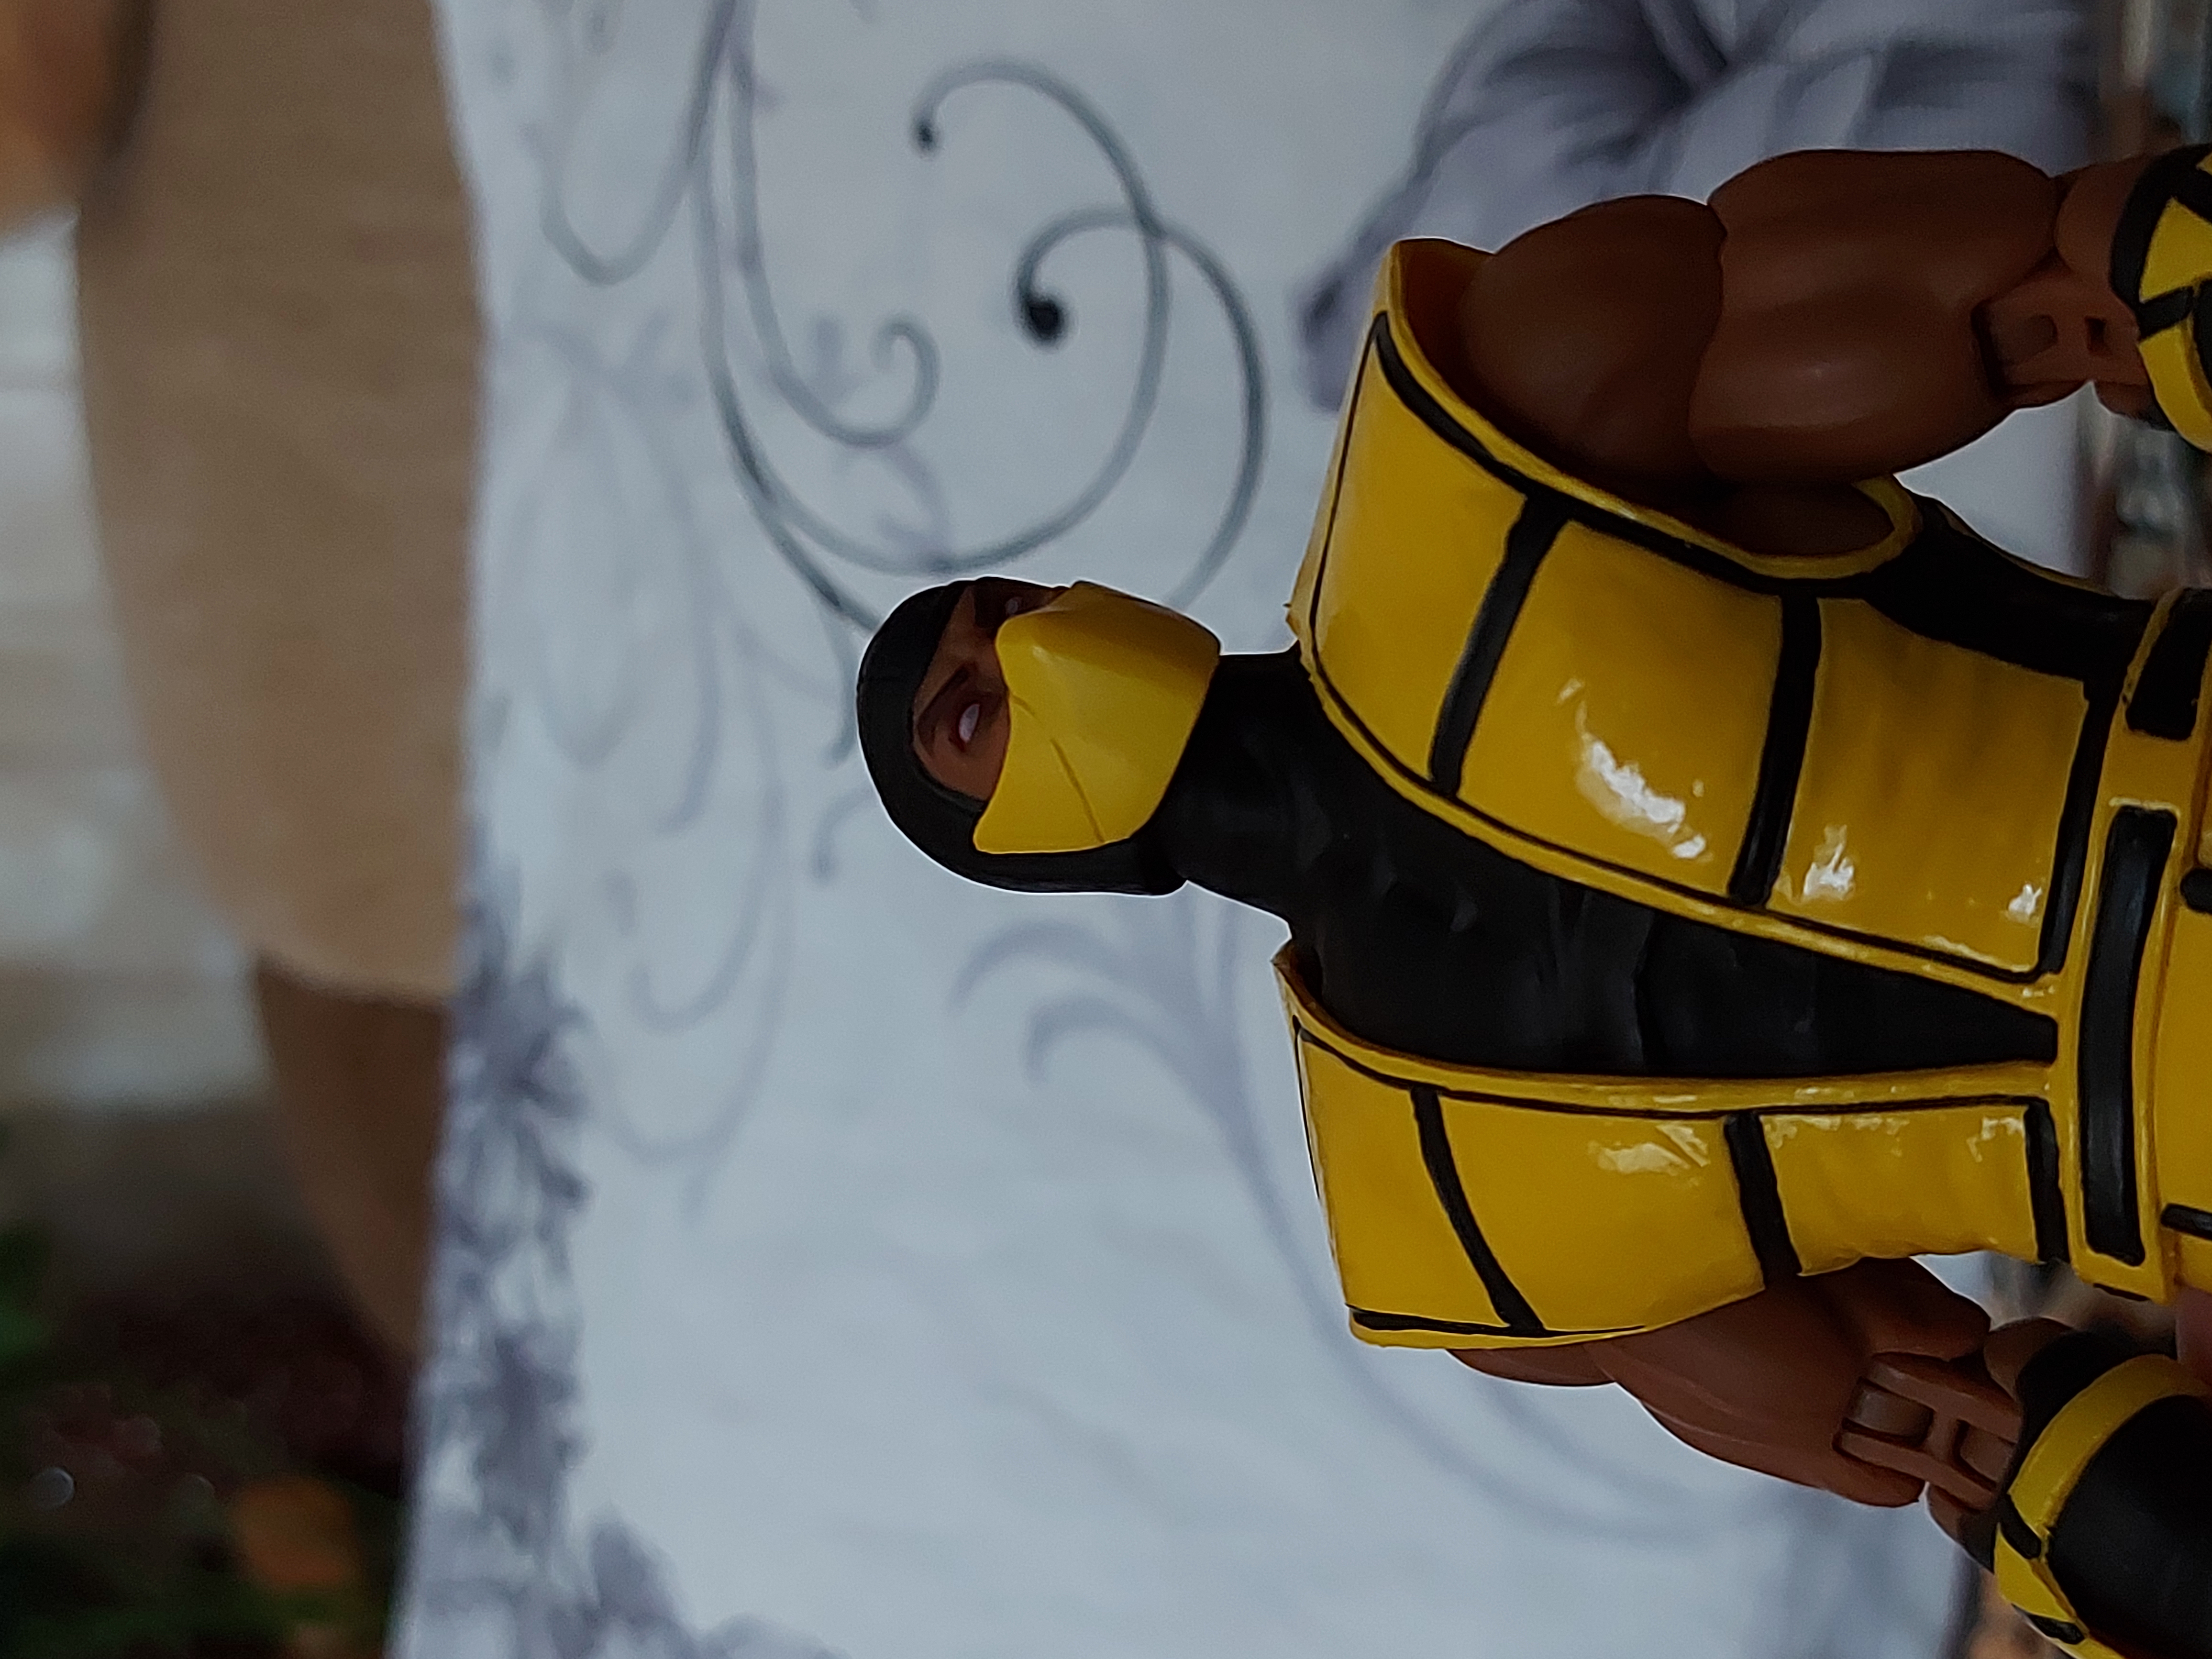
scorpion, storm, collectibles, yellow, sleeve, gesture, cartoon, helmet, toy, art, personal protective equipment, Animated cartoon, lego, shorts, t shirt, fictional character, happy, action figure, fun, recreation, justice league, fiction, illustration, animation, machine, human leg, anime, flightless bird, sitting, costume, figurine, superhero, construction worker